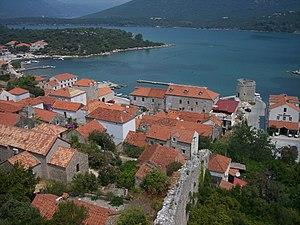
Ston est un village et une municipalité située au sud de l'isthme de la péninsule de Peljesac, dans le comitat de Dubrovnik-Neretva, en Croatie. Au recensement de 2001, la municipalité comptait 2 605 habitants, dont 98,66 % de Croates et le village seul comptait 528 habitants.
Cet article recense les sites inscrits au patrimoine mondial en Croatie.